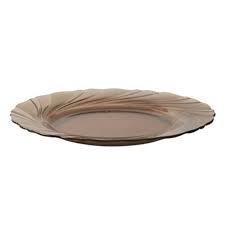
Waste category: glass